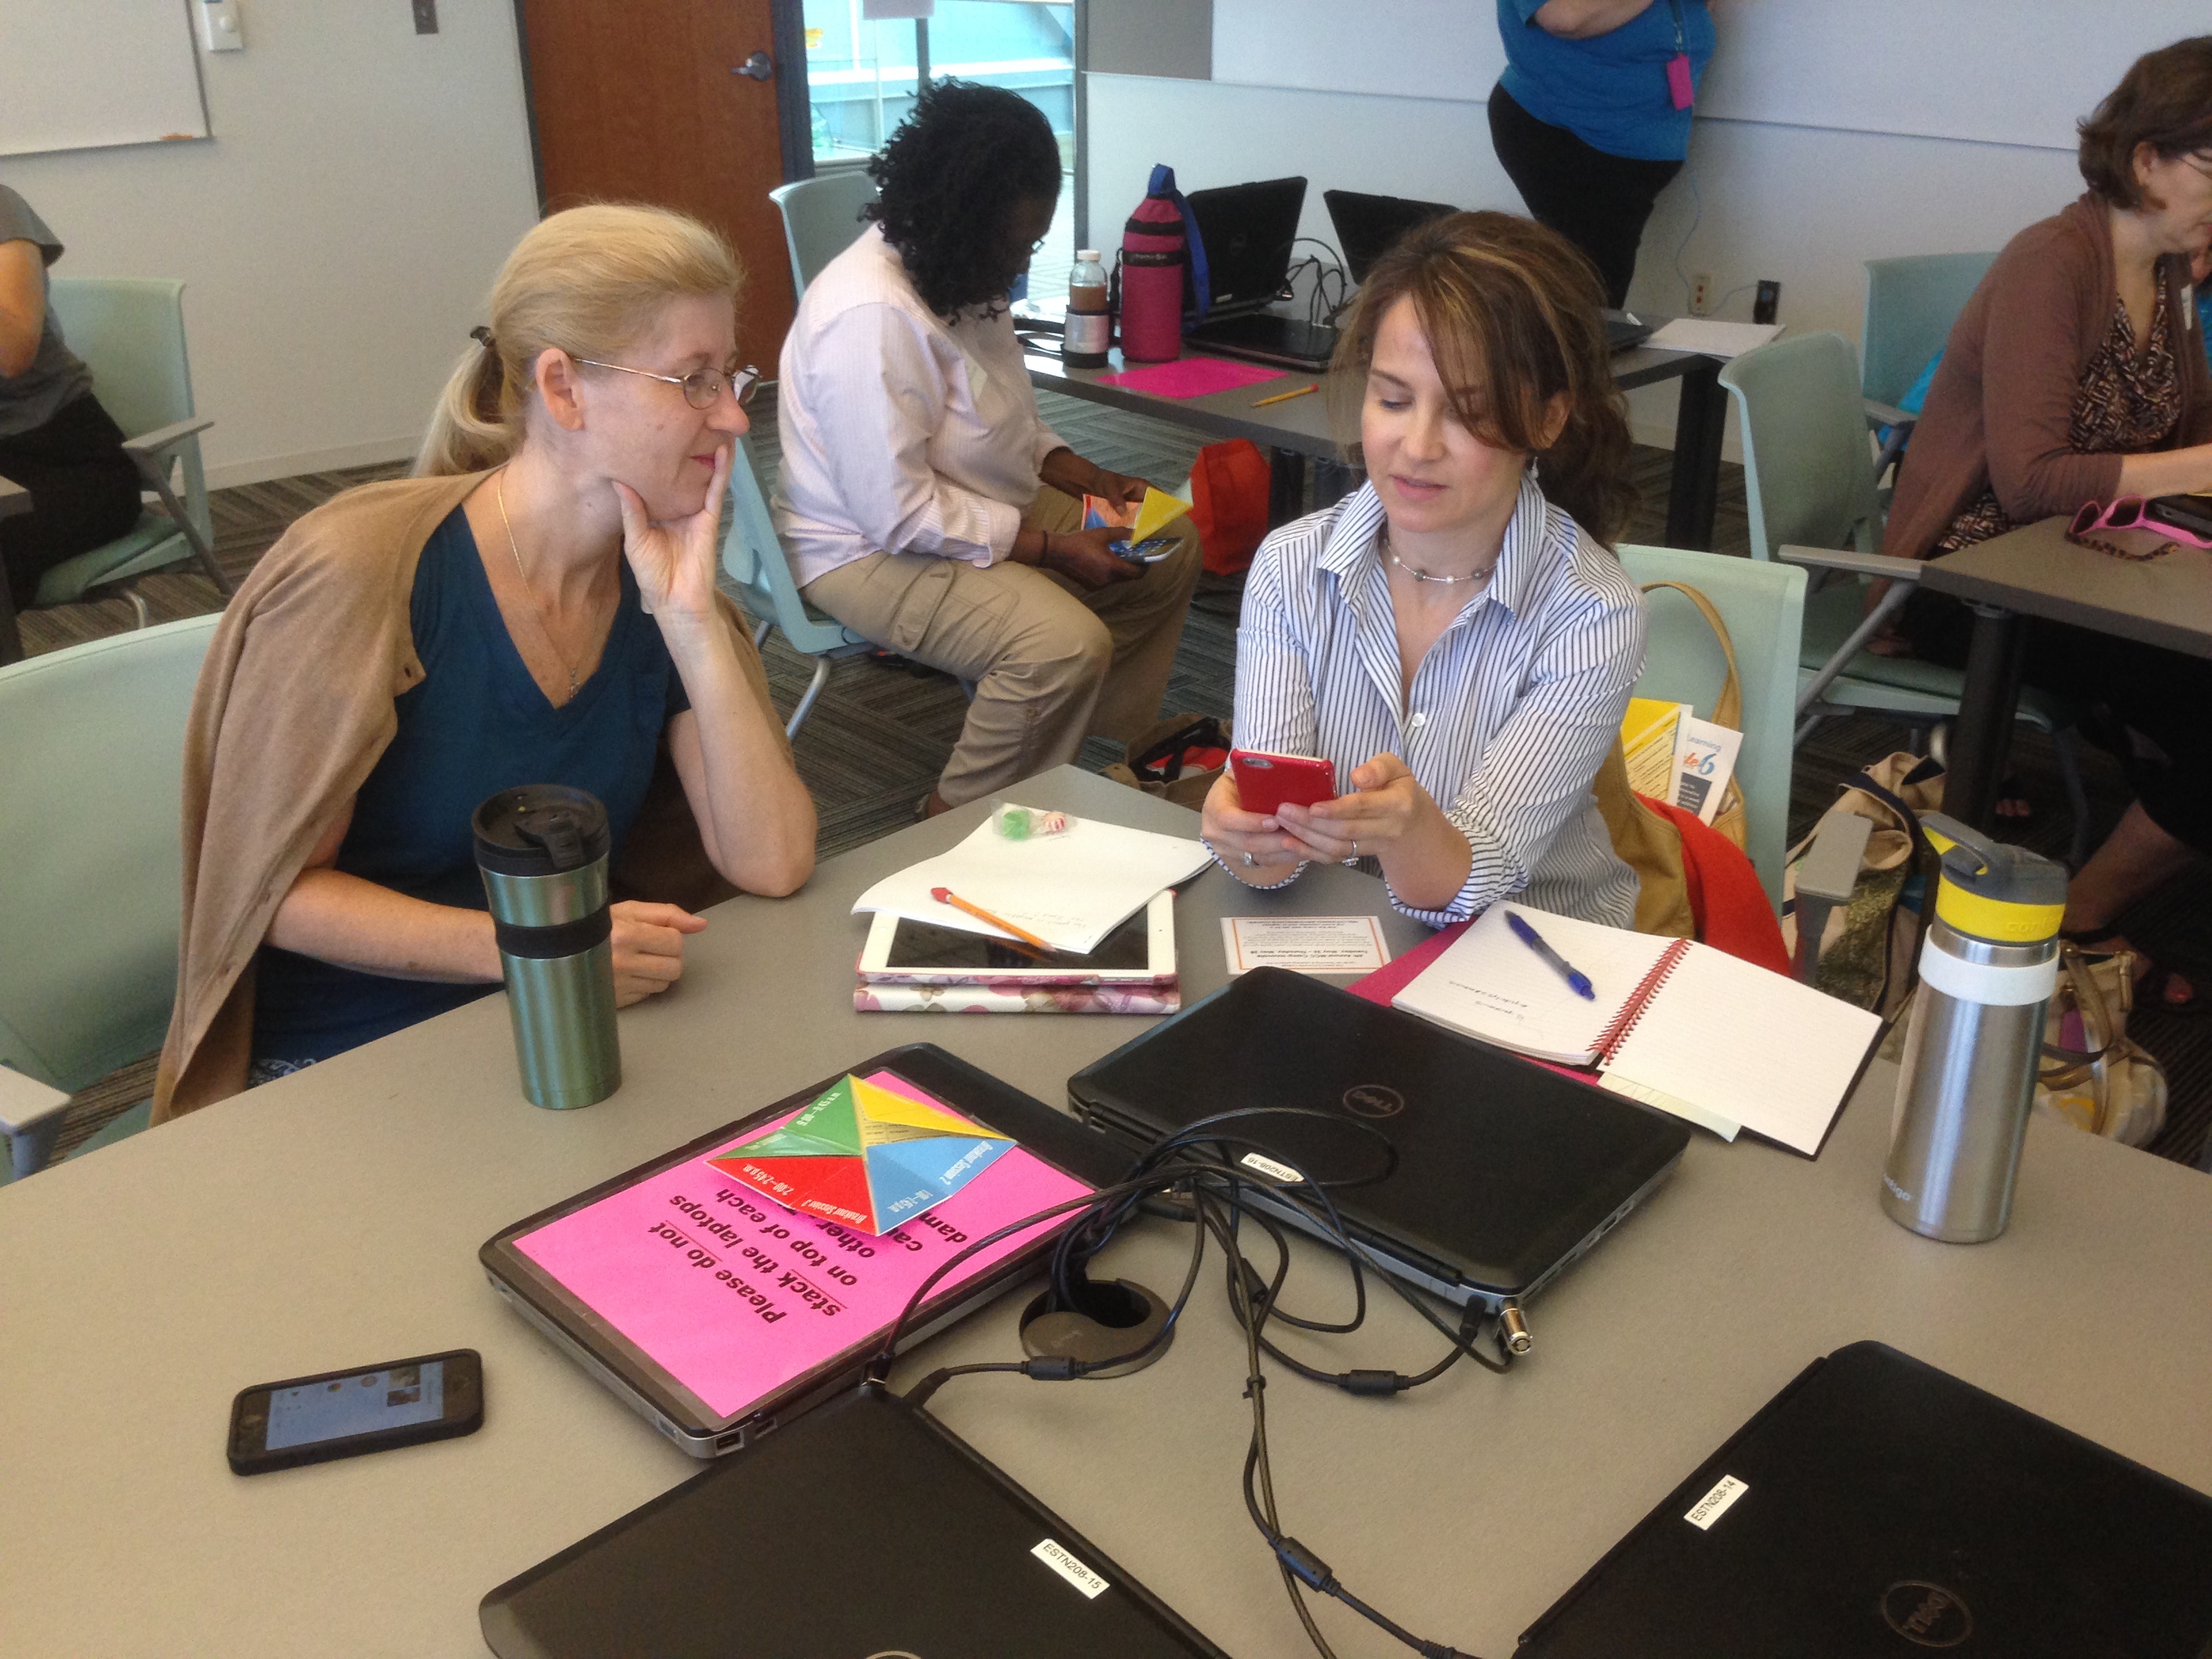
writing, education, classroom, learning, class